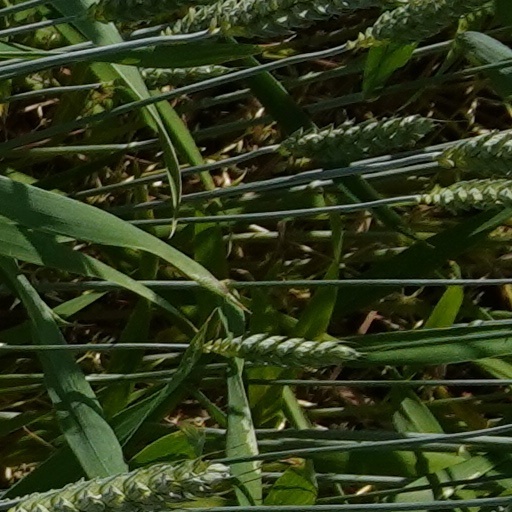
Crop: wheat